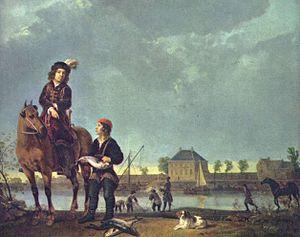
Albert, Aelbert ou Aelbrecht Jacobsz. Cuyp, est un peintre de paysages, de marines, d'animaux, de natures mortes et un portraitiste néerlandais du siècle d'or, issu d’une illustre lignée d’artistes actifs à Dordrecht.